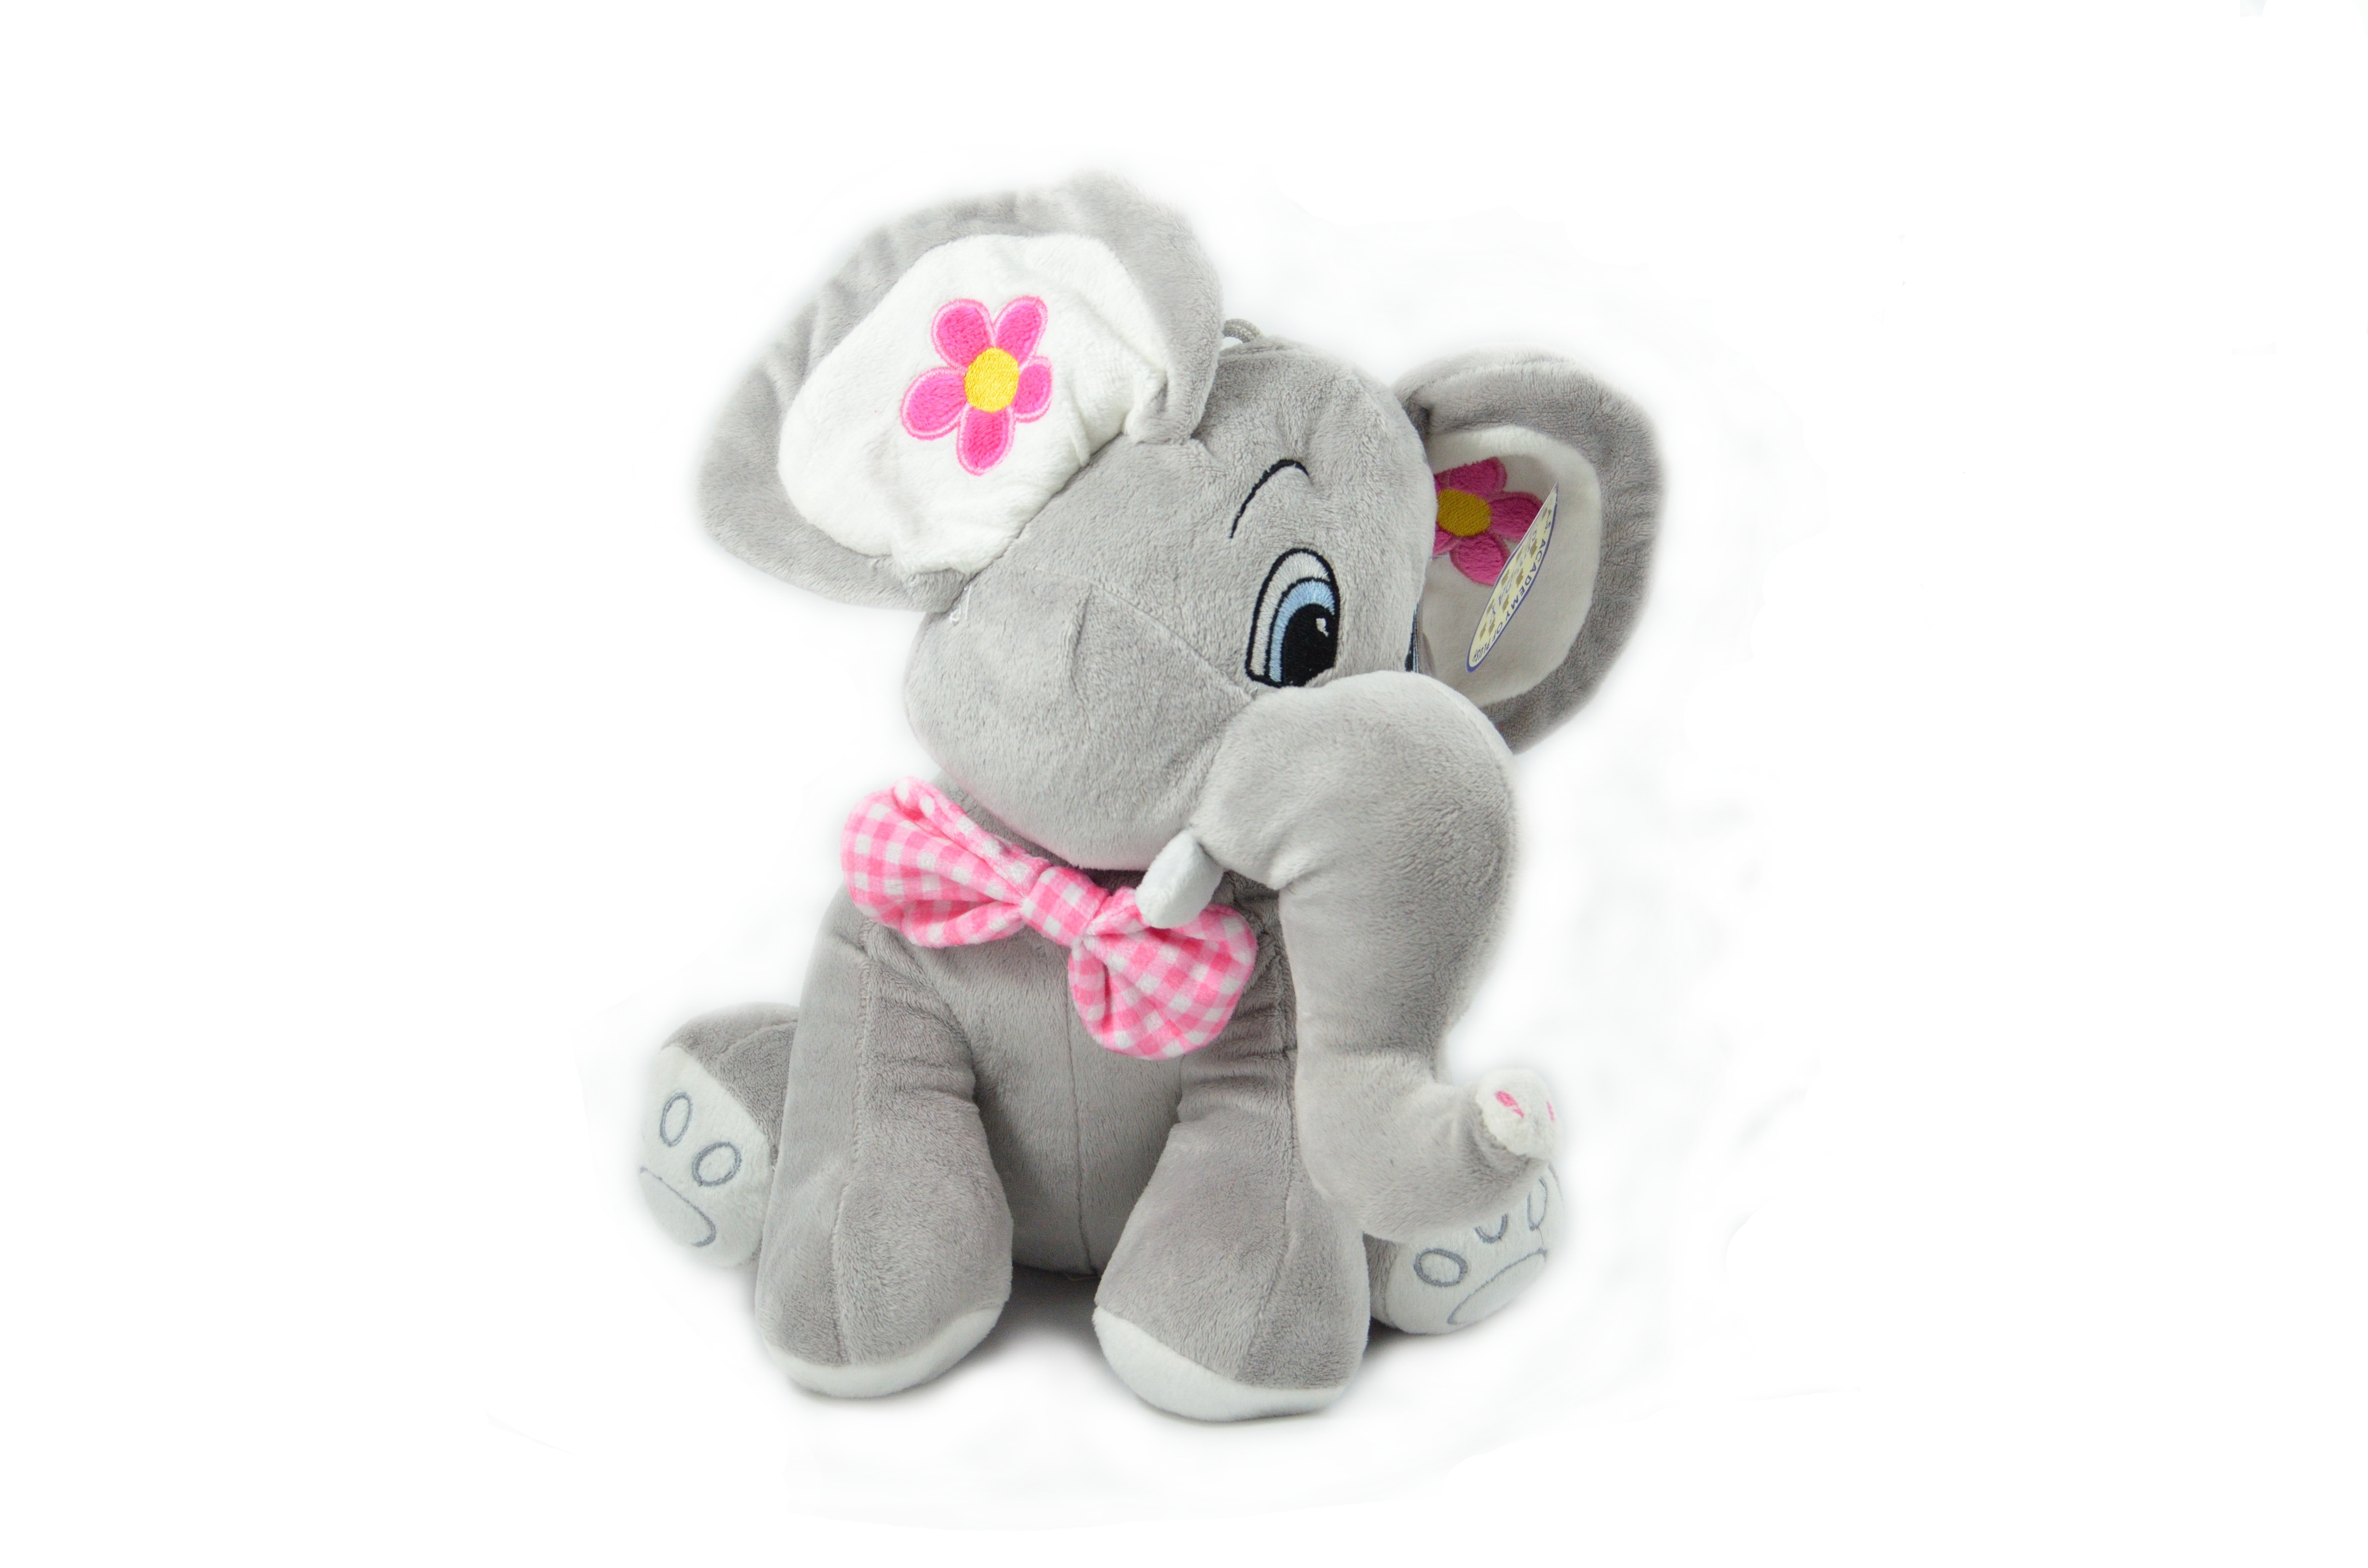
play, toy, material, elephant, teddy bear, product, textile, fun, plush, koala, stuffed toy